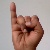
The image shows a hand gesture representing the letter 'I' in Indian Sign Language.